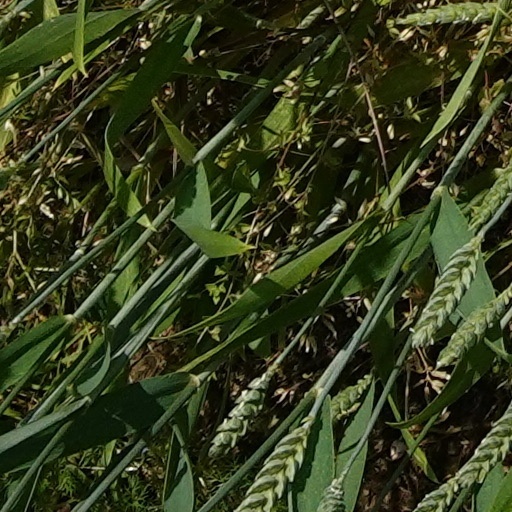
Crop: wheat